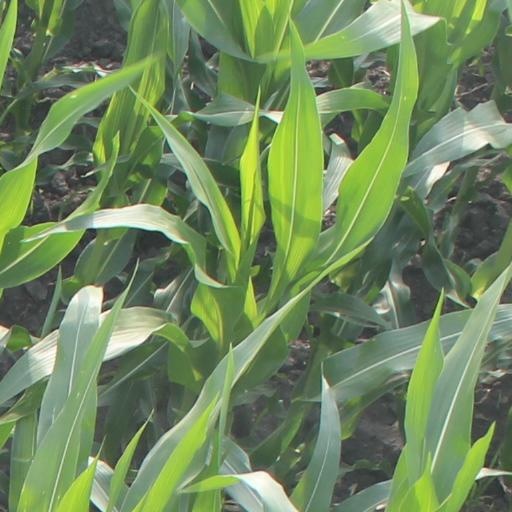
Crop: maize; corn